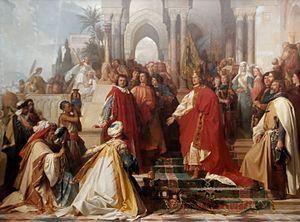
L'histoire de Palerme débute à la préhistoire, la ville qui émerge sous les Phéniciens devient rapidement la capitale de la Sicile et elle connait, tout au long de son histoire, de multiples conquérants d'origines très diverses, Grecs, Romains, Musulmans, Normands. Son sort comme celui de la Sicile est associé à celui du royaume de Naples dont elle essaie de s'extraire pour obtenir son indépendance et en 1861, elle rejoint le royaume d'Italie alors en formation. En 1947, la Sicile devient une région autonome et Palerme est à nouveau le siège du Parlement.